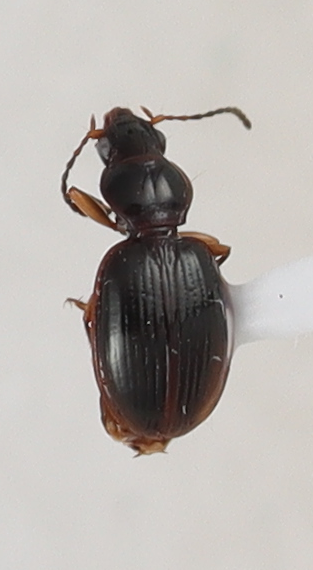
Scientific name: Mecyclothorax konanus
Plot: 14
Trap: S
Collected: 20200721